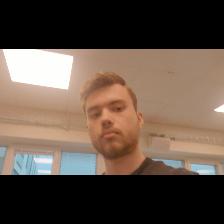
Label: Human